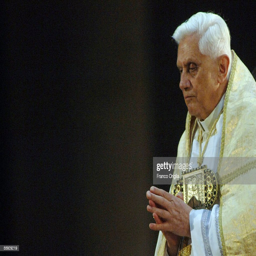
religious leader prays during a meeting and prayer with children who made religious practice during the year .